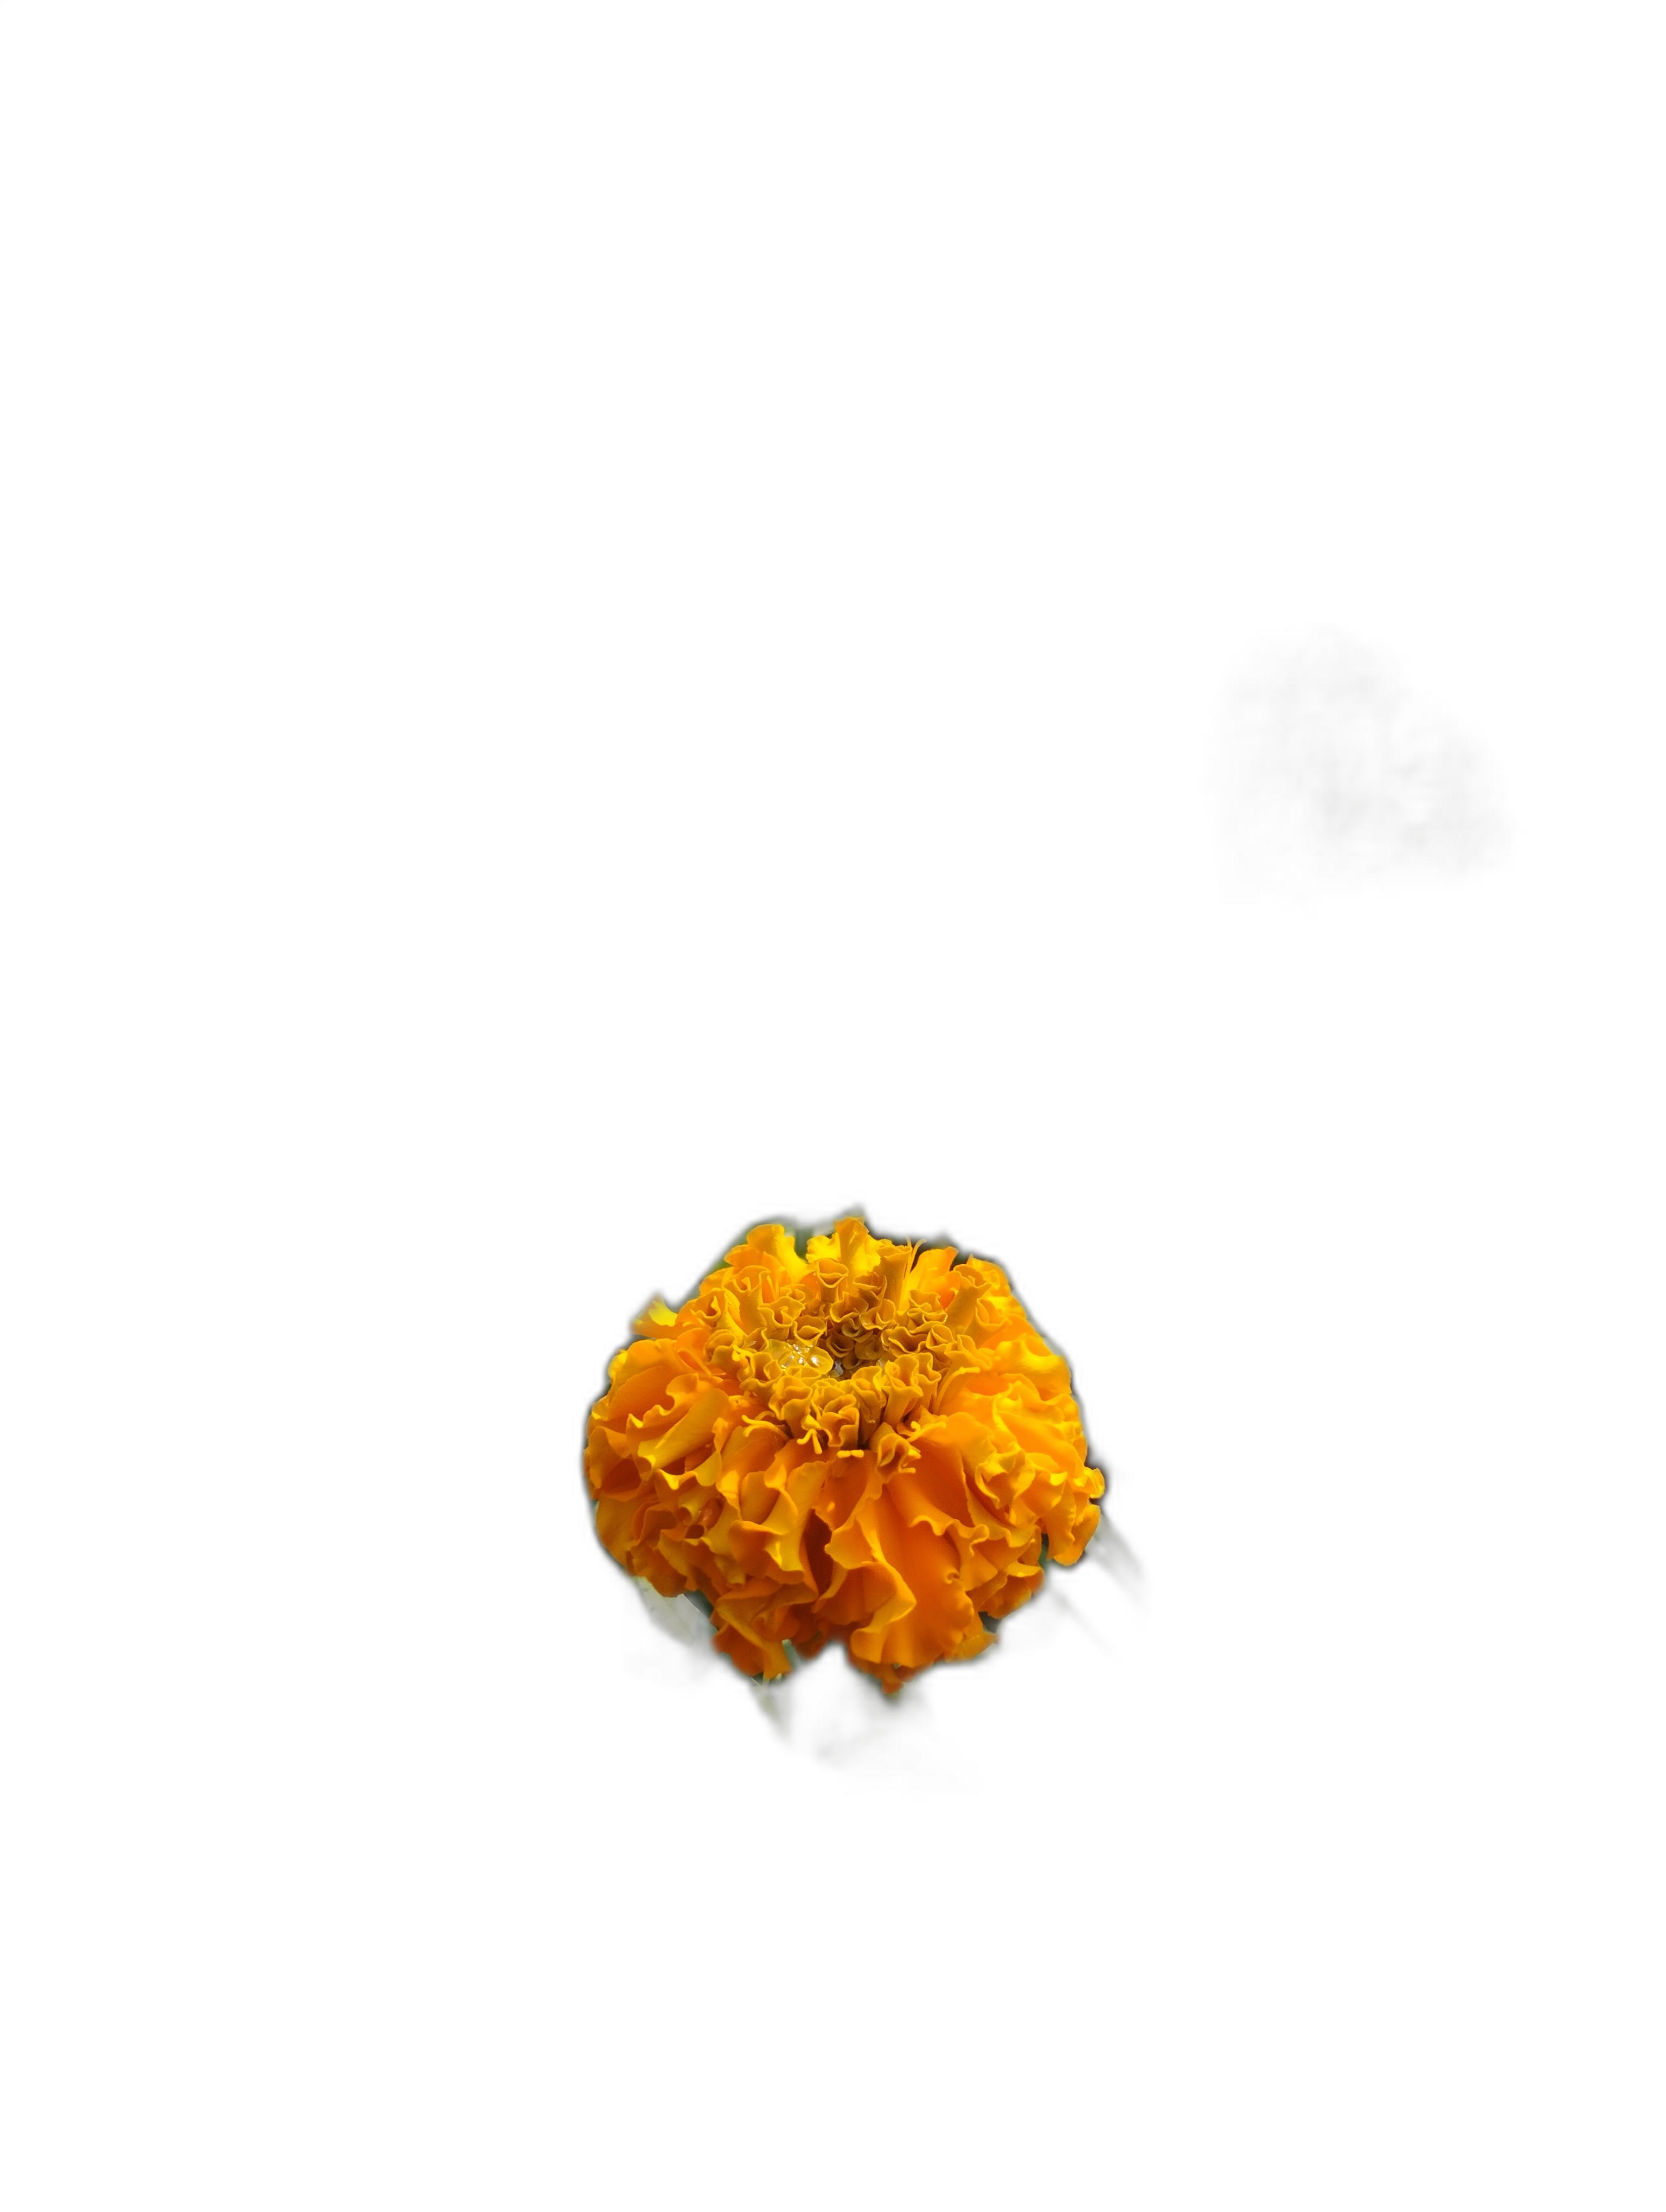
Label: Marigold